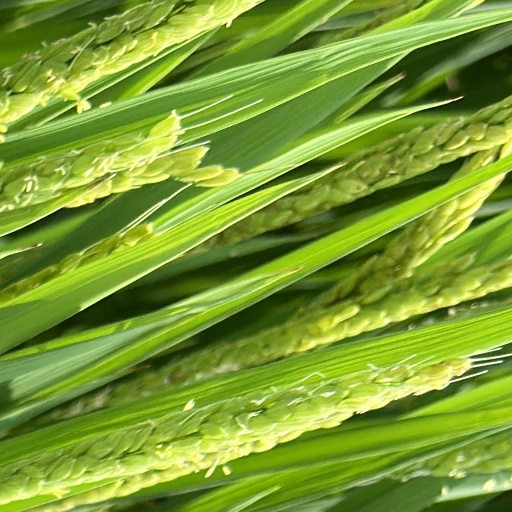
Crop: rice